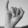
ASL letter: I